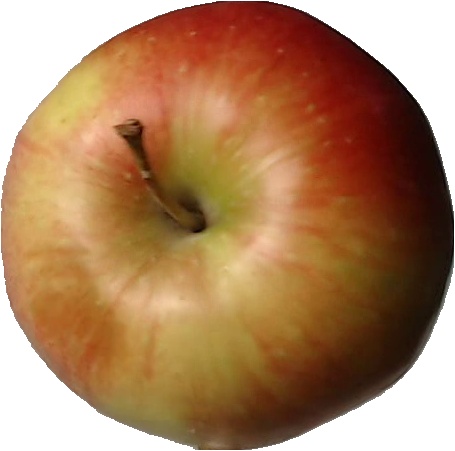
Label: apple_red_2